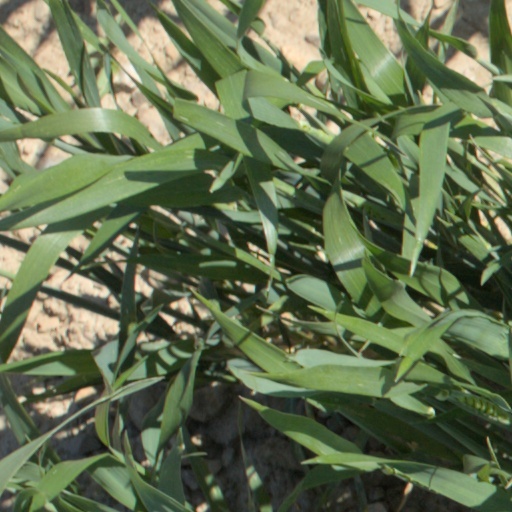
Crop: wheat